Siege of Chernihiv

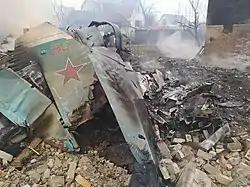

On 5 March, on the outskirts of Chernihiv, in , the Ukrainian military shot down a Russian attack aircraft; both pilots were captured. On 6 March, as of the morning, 141 settlements in the region were left without electricity. Attacks continued as the Russian Air Force dropped heavy bombs intended for fortifications on residential buildings. The city received humanitarian aid (food, medicine, etc). Due to the threat of shelling, the trucks were immediately unloaded.